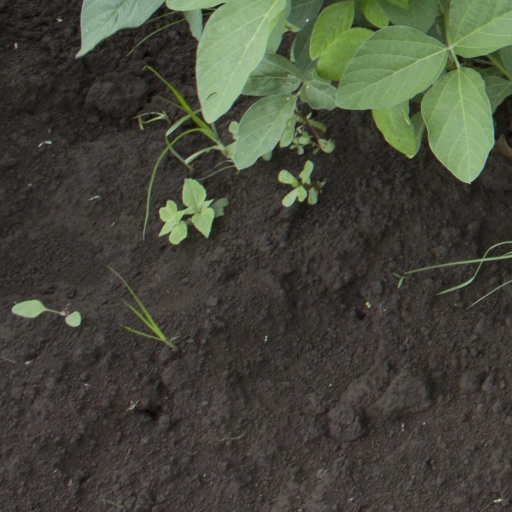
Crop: soybean